Cyanidioschyzon

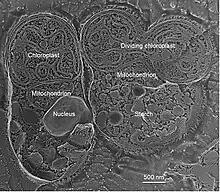
Freeze fracture deep etch electron microscopy image of "C. merolae", showing two cells, one in which the plastid has begun to divide. Courtesy of Prof. Ursula Goodenough.

The extremely simple divisome, simple cell architecture, and ability to synchronize divisions in "C. merolae" makes it the perfect organism for studying mechanisms of eukaryotic cell and organelle division. Synchronization of the division of organelles in cultured cells can be very simple and usually involves the use of light and dark cycles. The chemical agent aphidicolin can be added to easily and effectively synchronize chloroplast division. The peroxisome division mechanism was first ascertained using "C. merolae" as a system, where peroxisome division can be synchronized using the microtubule-disrupting drug oryzalin in addition to light-dark cycles.